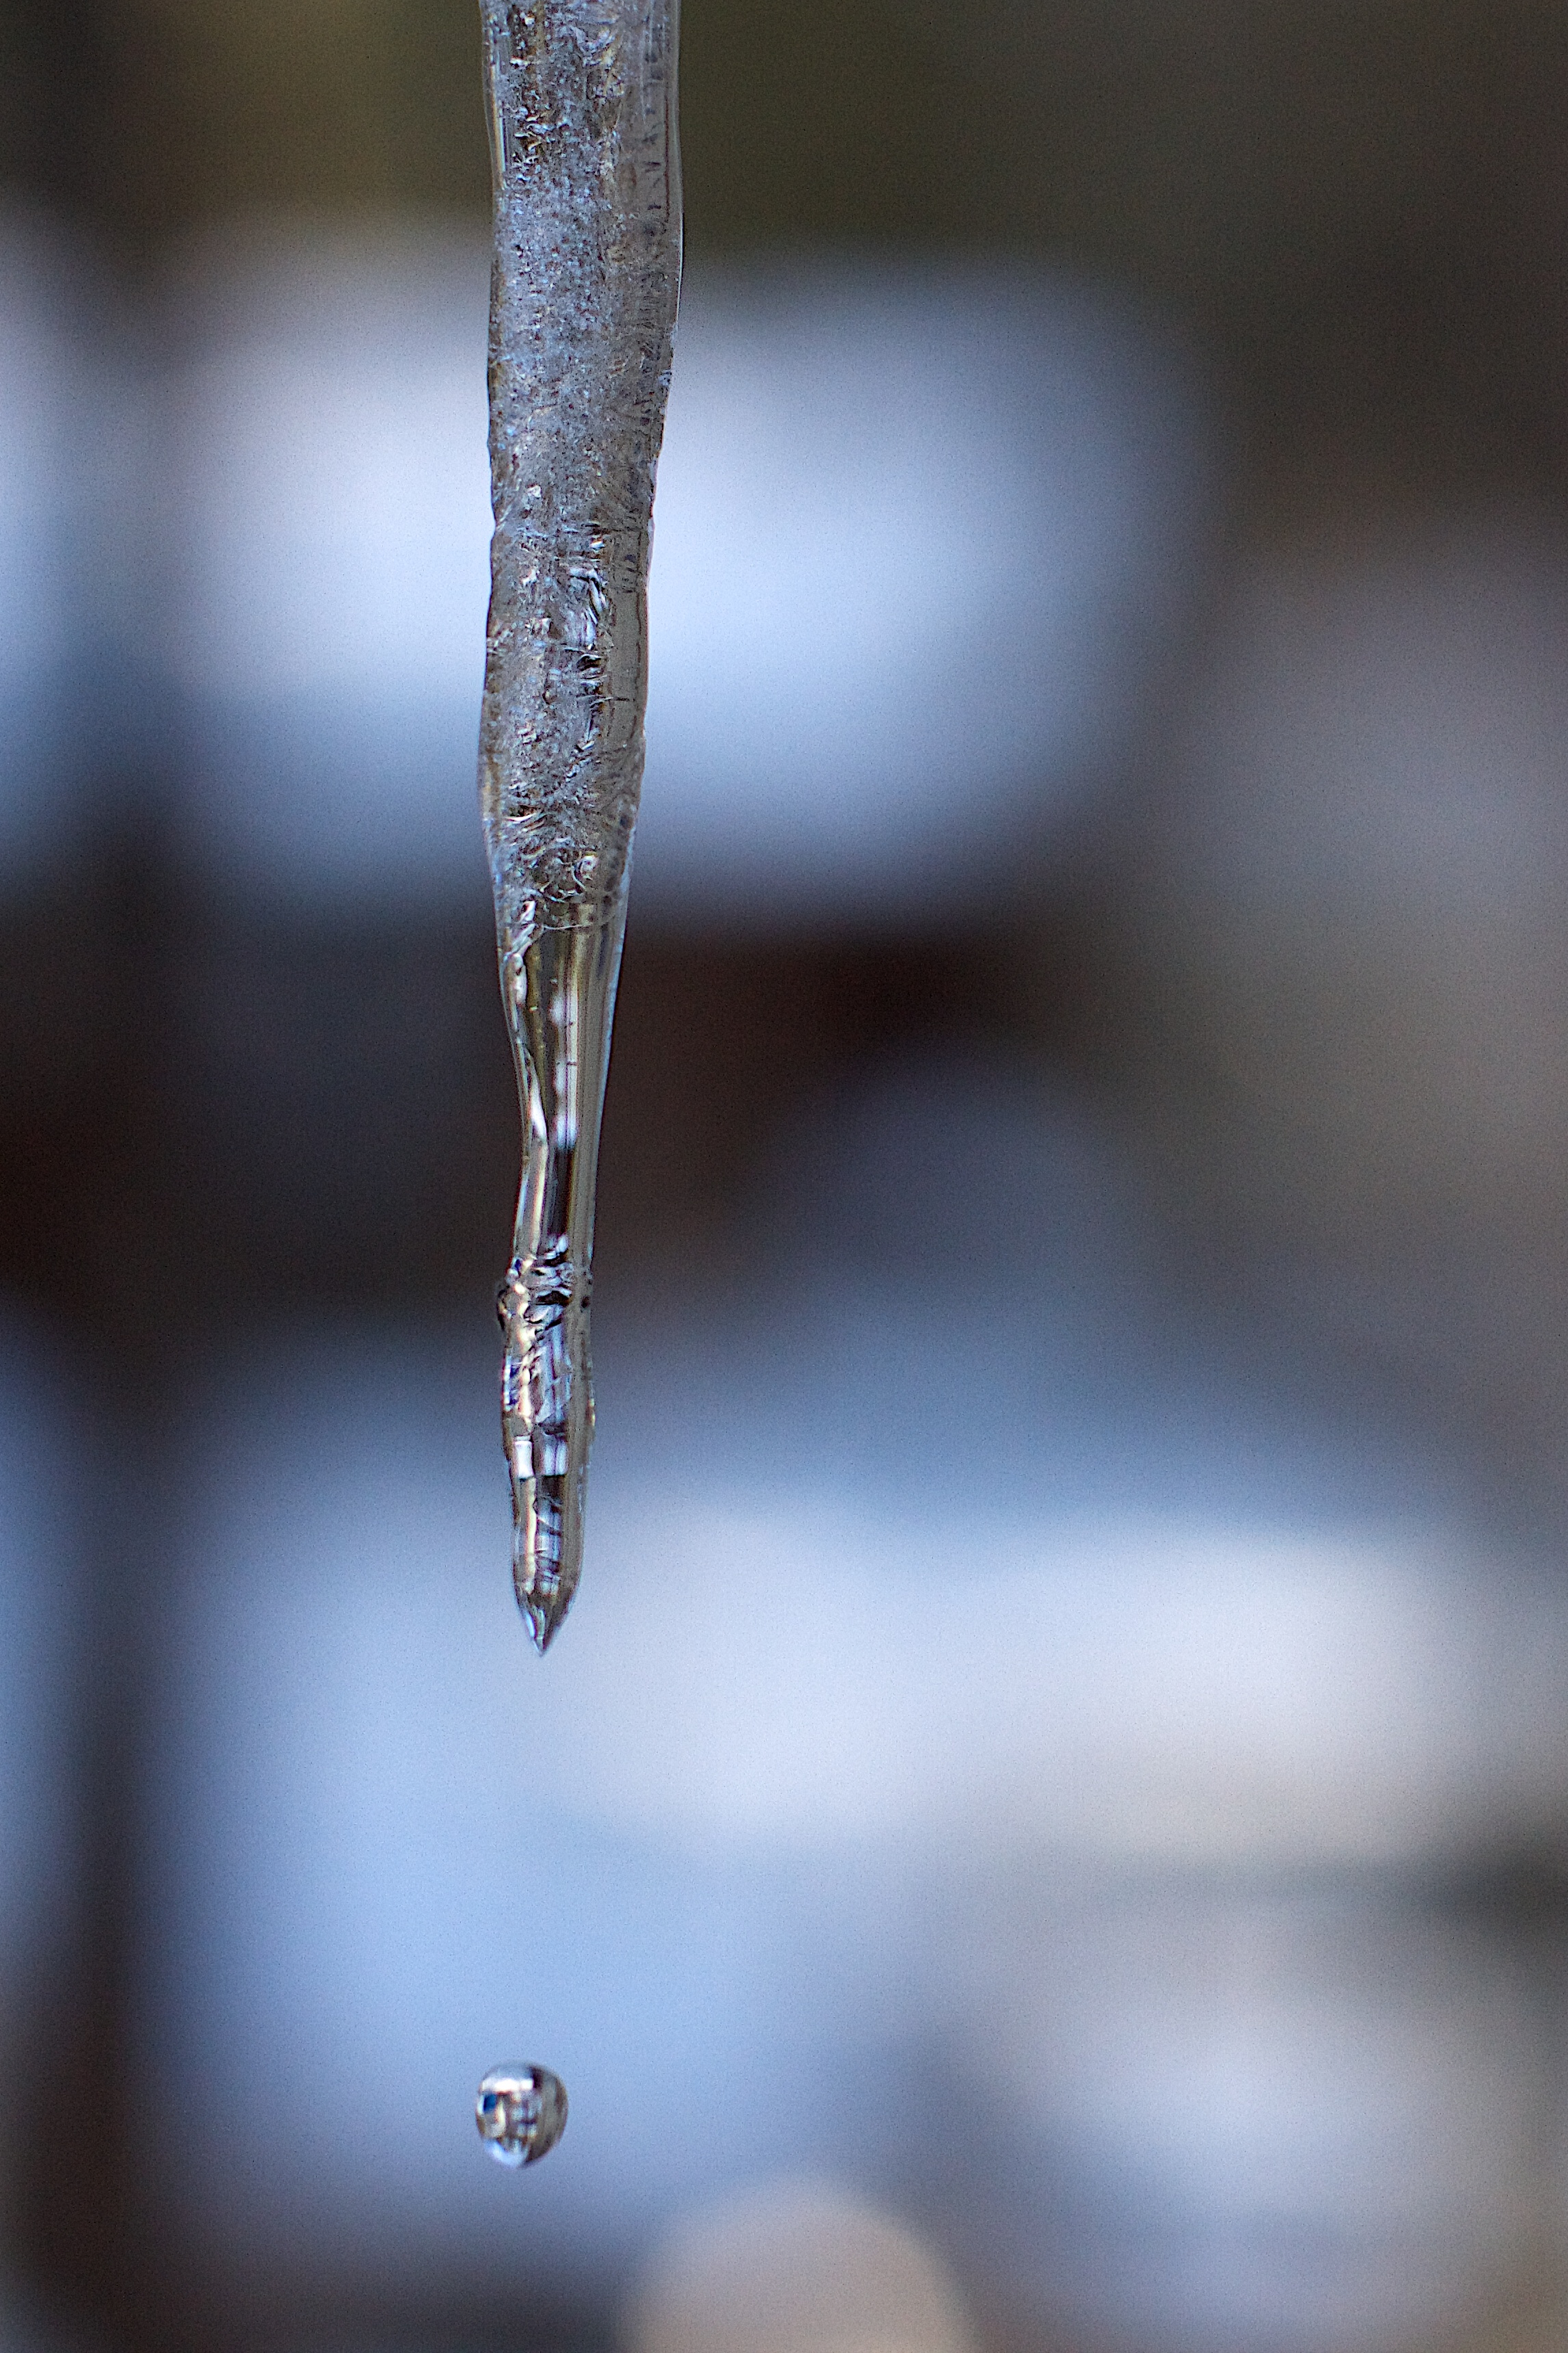
water, branch, drop, photography, leaf, ice, reflection, close up, moisture, freezing, macro photography